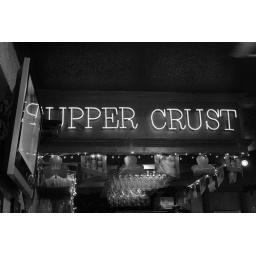
Taken at the Upper Crust pizza and bar in Otsego, MI.